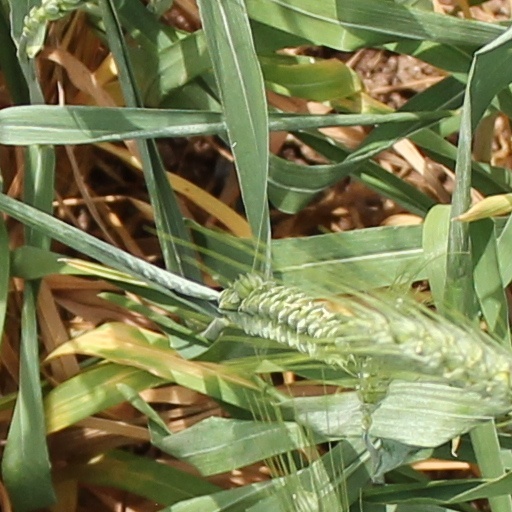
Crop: wheat